Katie Lou Samuelson

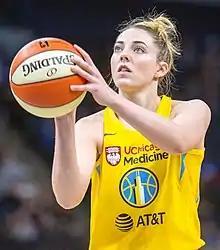
Samuelson playing for the Chicago Sky in 2019

Samuelson was drafted 4th overall by the Chicago Sky in the 2019 WNBA draft, with whom she spent her rookie season. Across 20 games, she averaged 2.4 points, 0.9 rebounds, and 0.4 assists during 7.7 minutes per game.